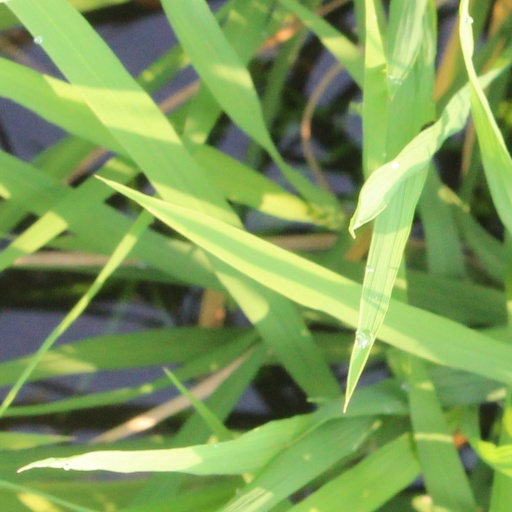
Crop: rice